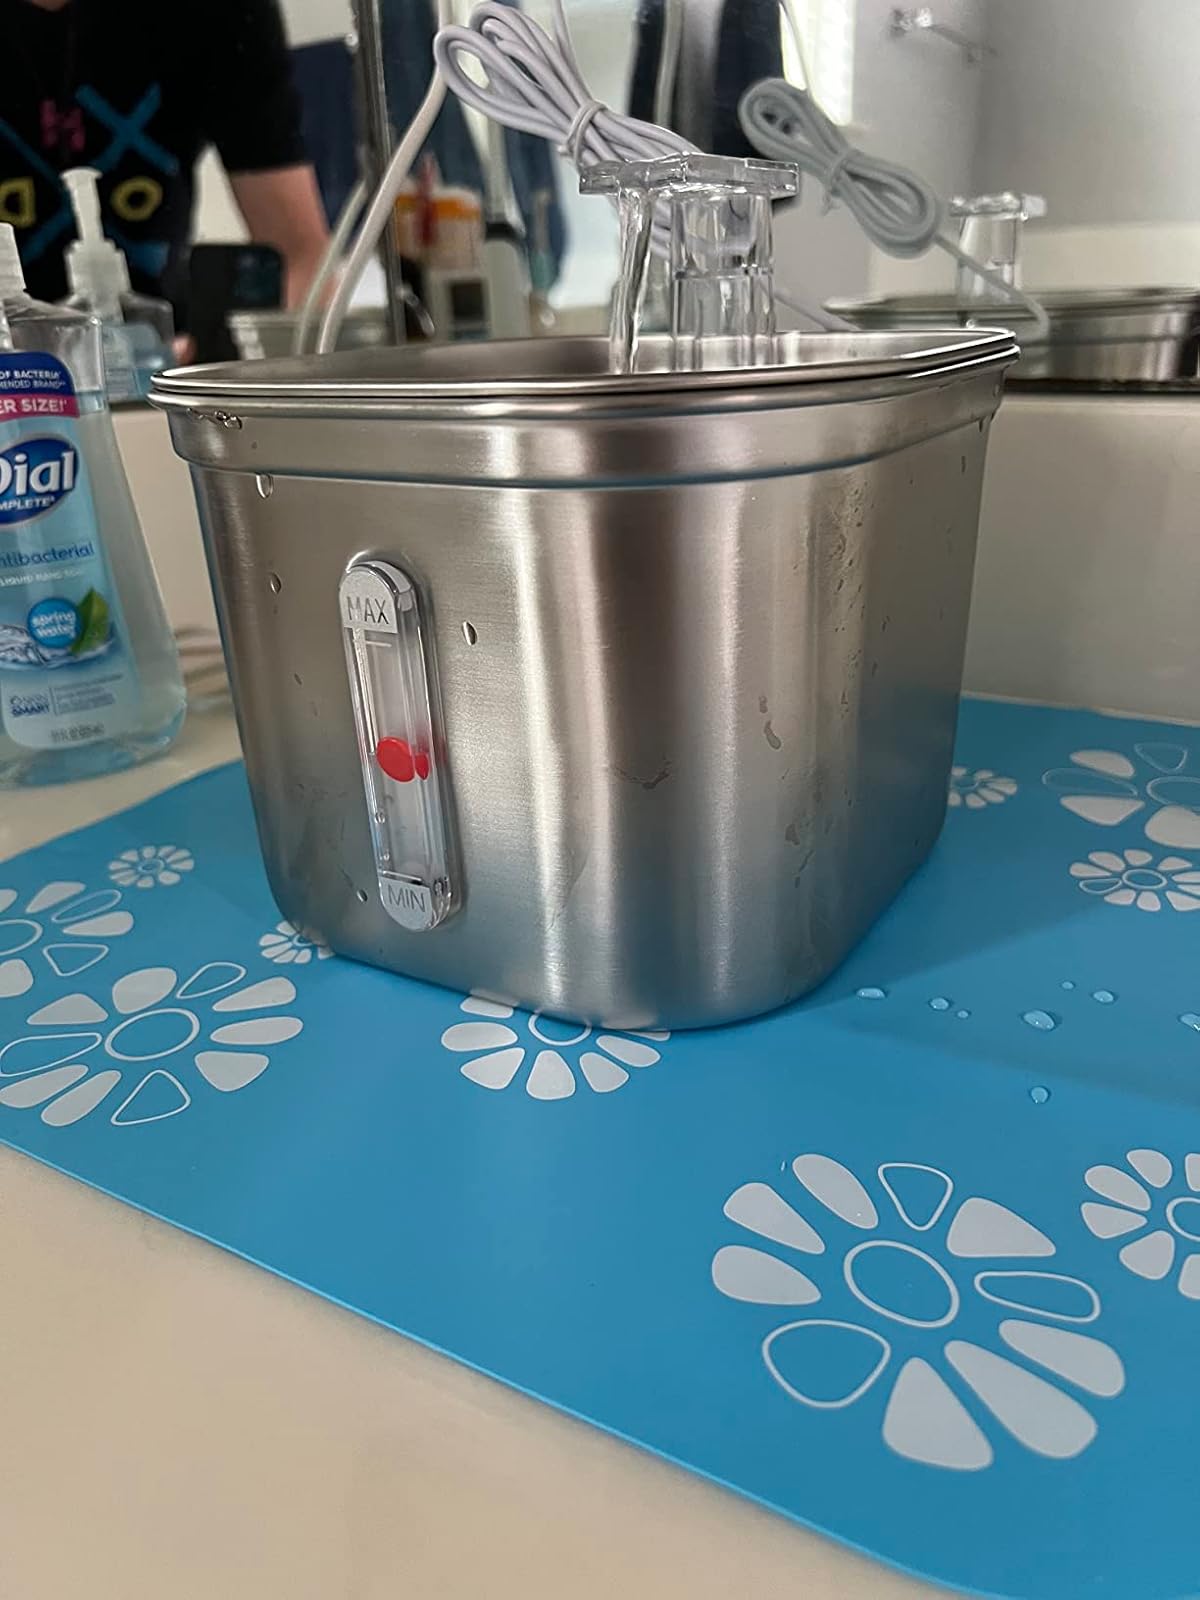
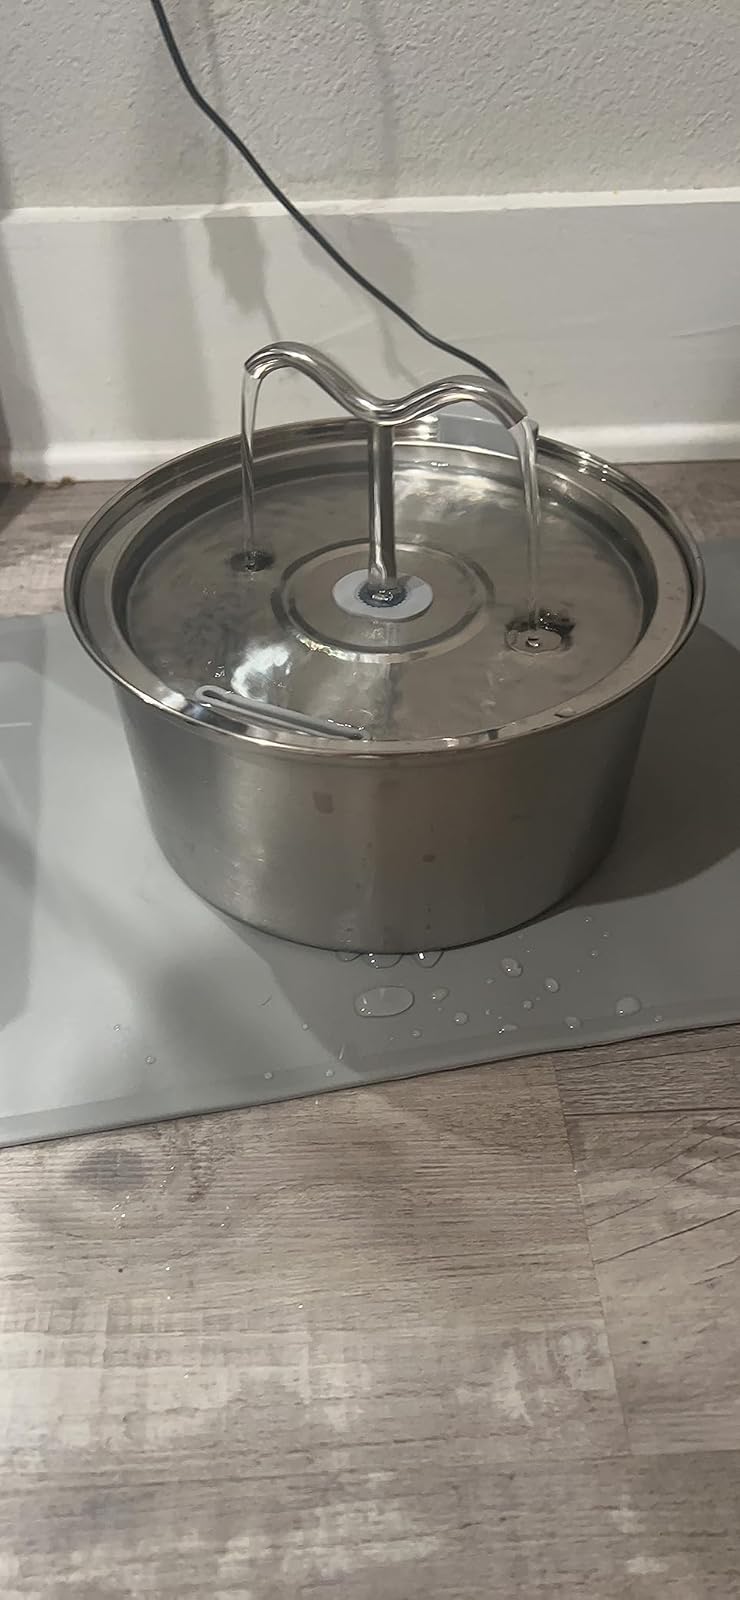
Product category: items_bowl
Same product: no